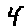
Label: 4